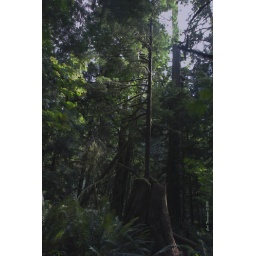
here is a tree growing on the stump of another tree in a protected forest on Vancouver Island.